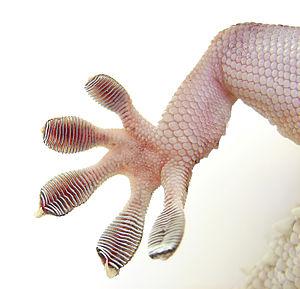
lamelles adhésive sur un doigt de gecko